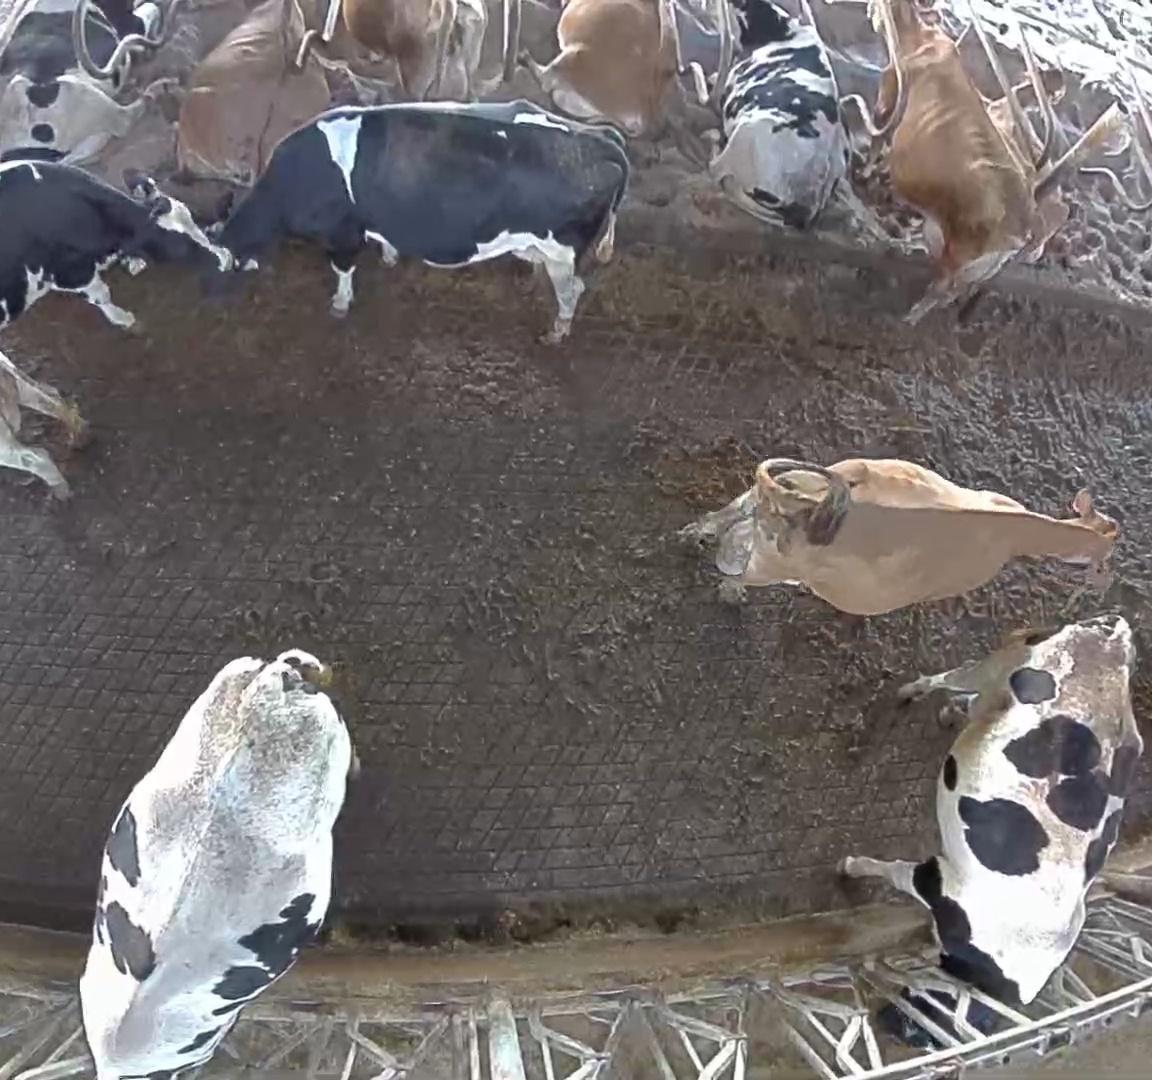
Number of cows: 13